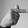
ASL letter: T